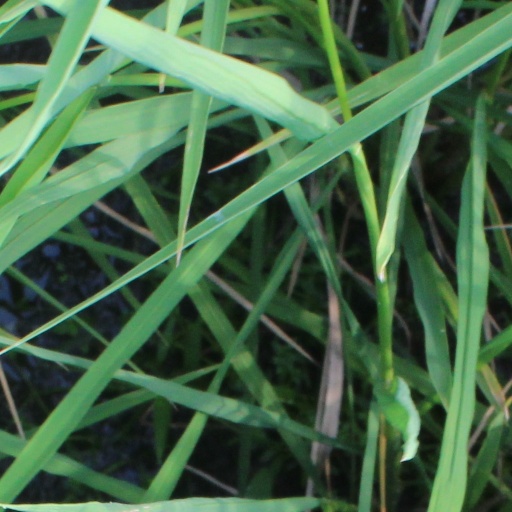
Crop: rice